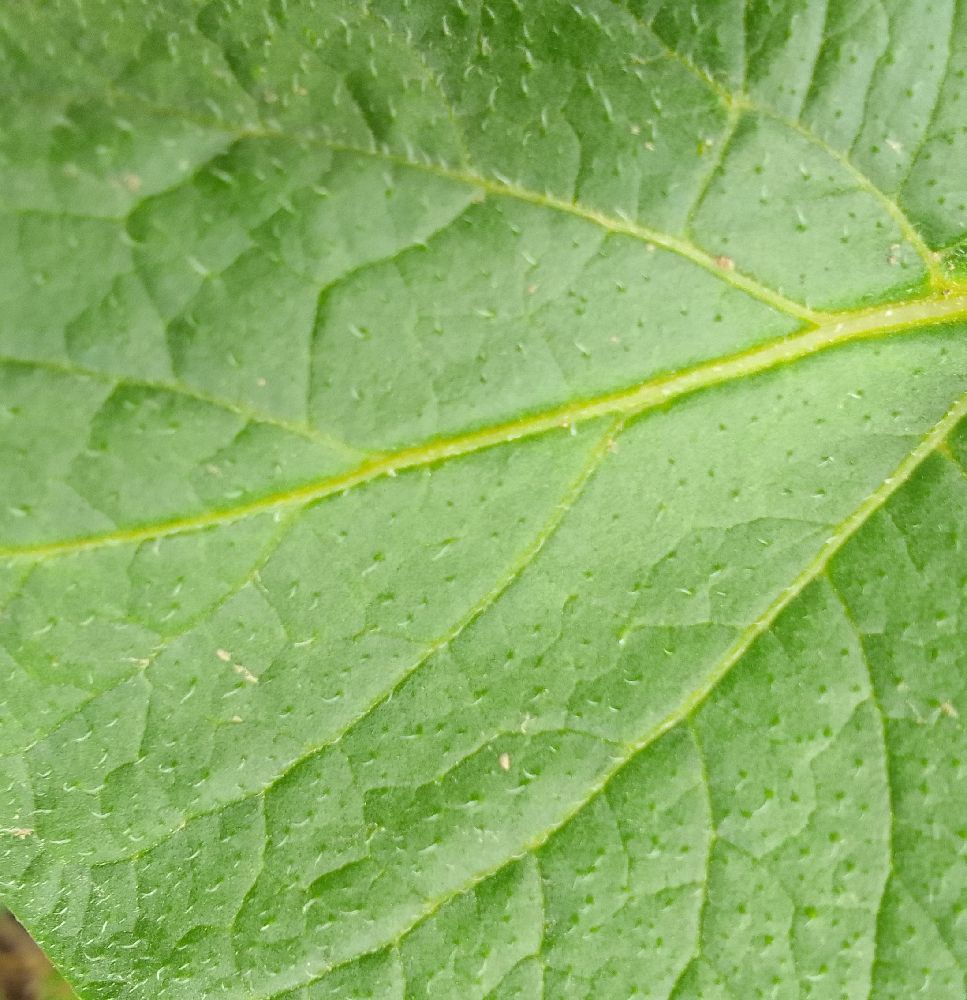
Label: Healthy